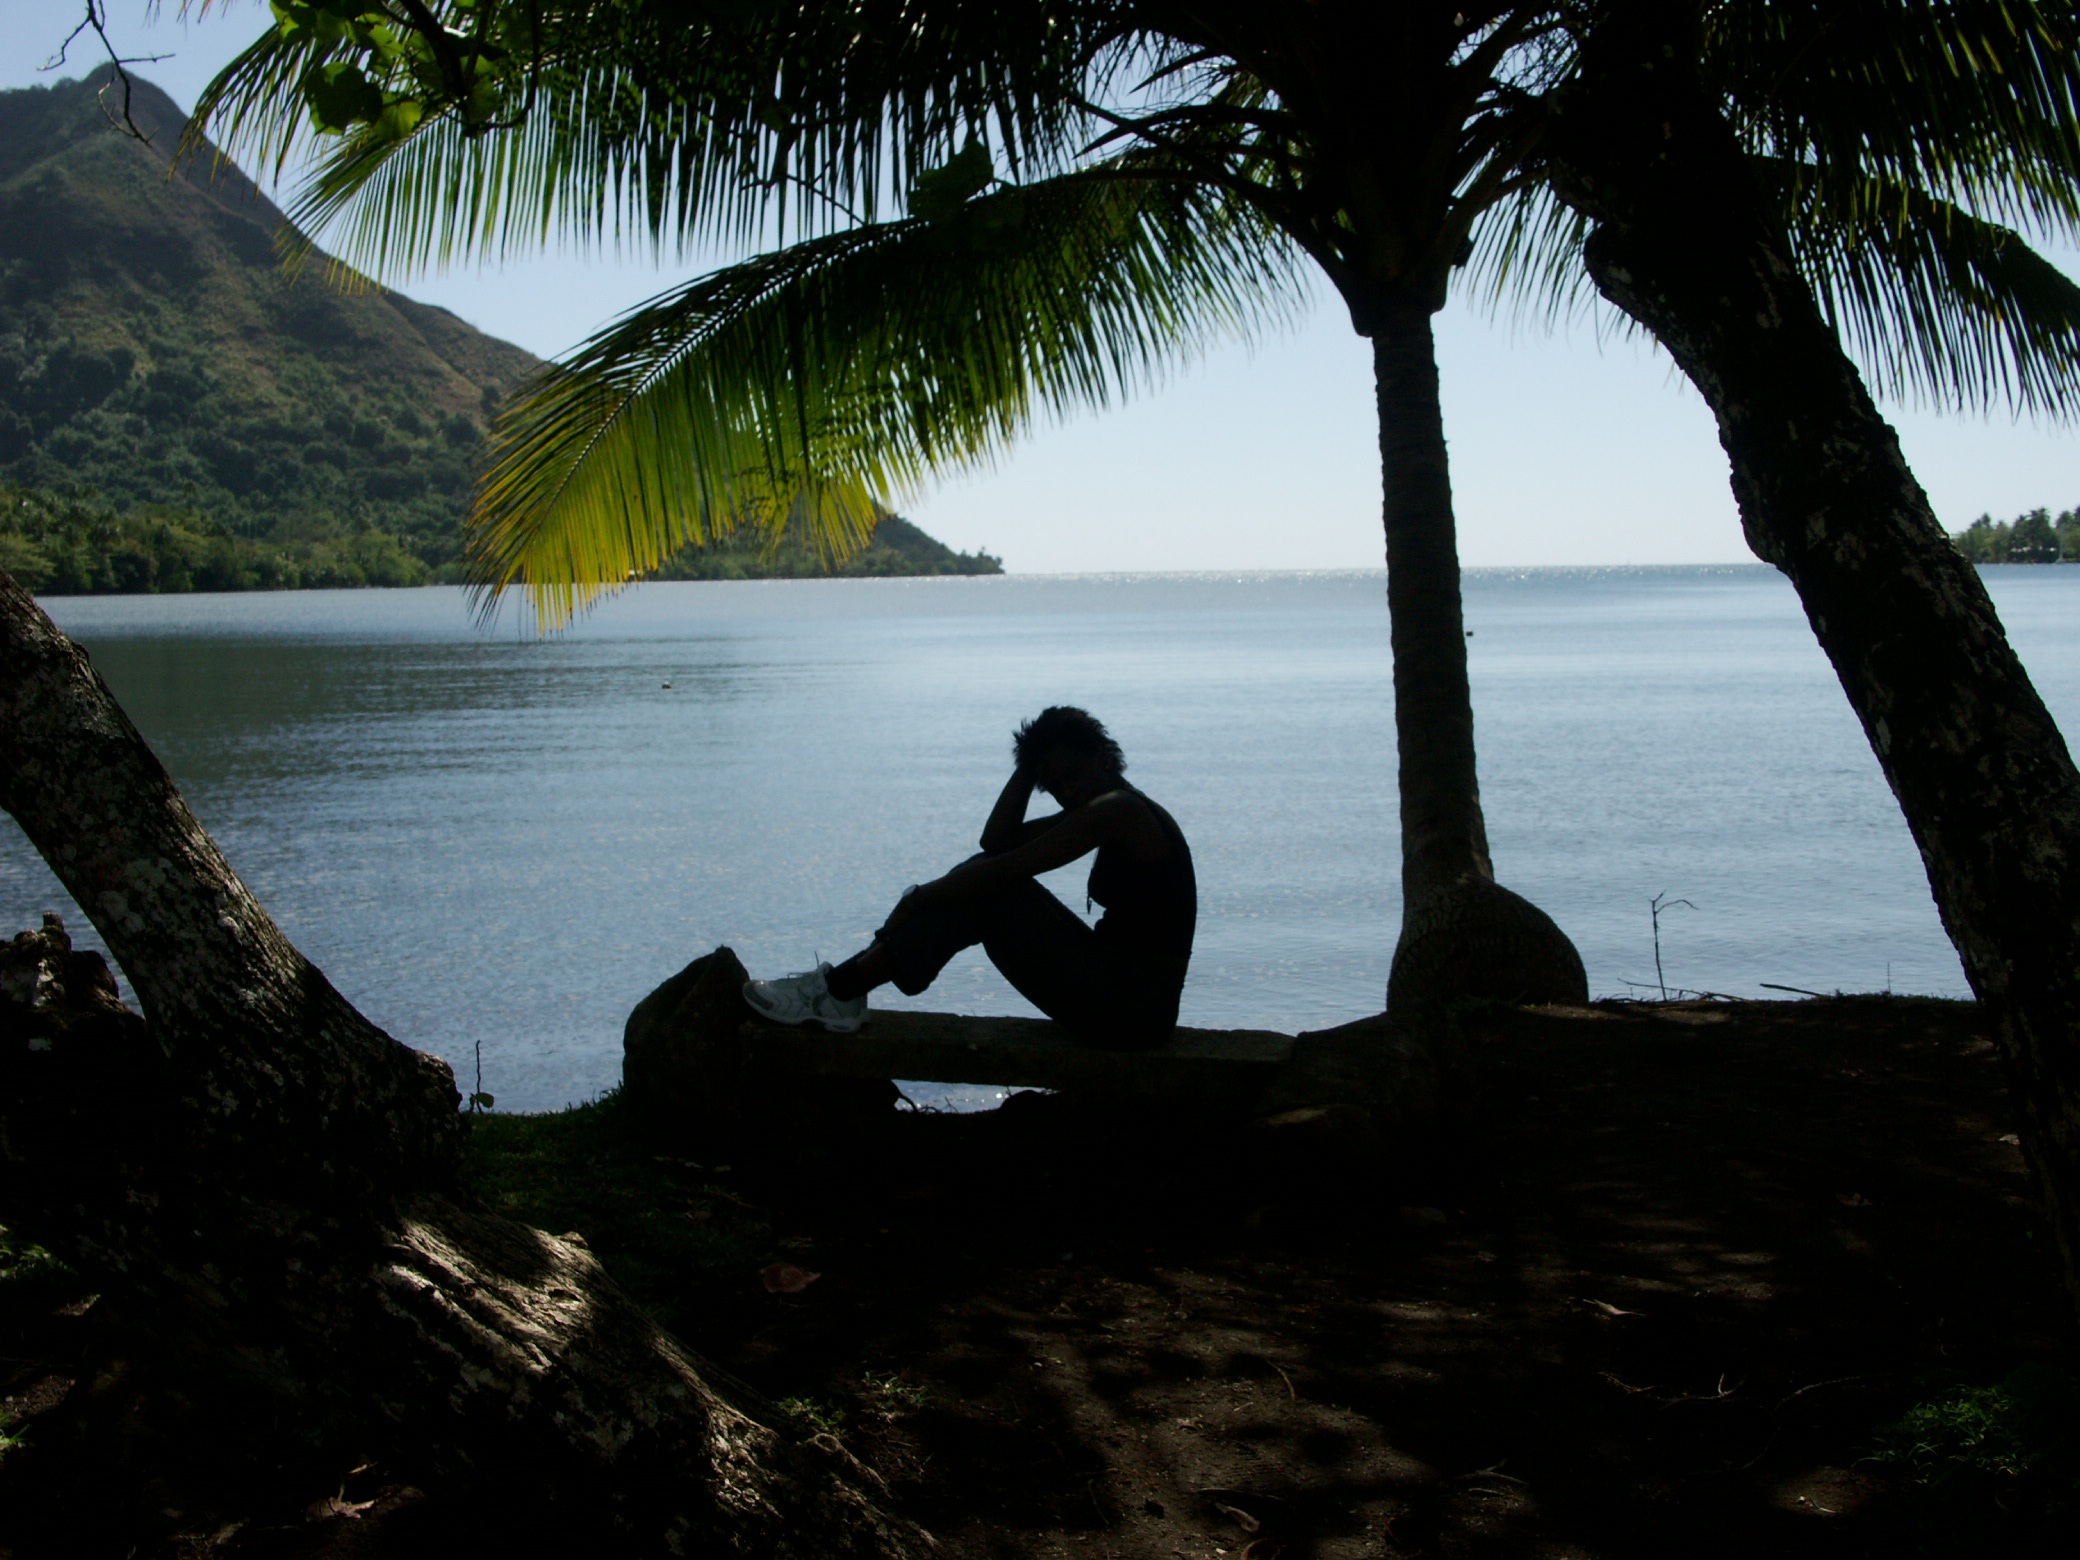
nature, tree, body of water, water, sea, ocean, coast, reflection, morning, beach, rock, arecales, lake, bay, sunlight, evening, sunset